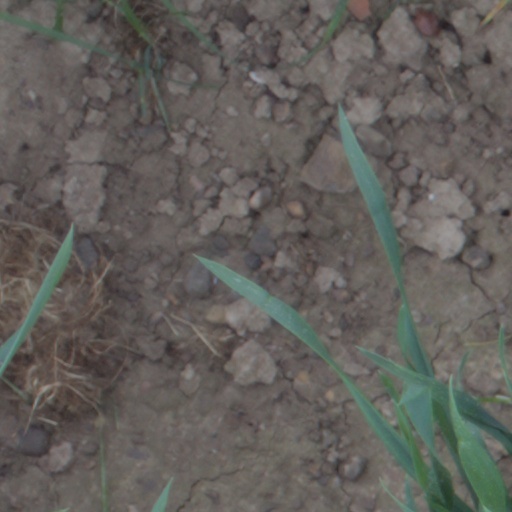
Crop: wheat